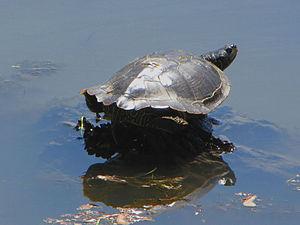
La réserve nationale de faune de Long Point est une aire protégée du Canada et l'une des dix réserves nationales de faune de l'Ontario. Elle constitue la zone cœur de la réserve de biosphère de Long Point créée en 1986, en plus d'être reconnue comme site Ramsar depuis 1982.